Dugald McTavish Lumsden

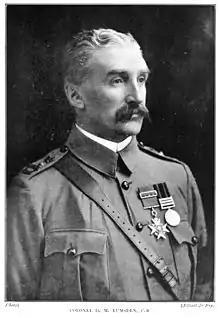
Colonel Dugald McTavish Lumsden

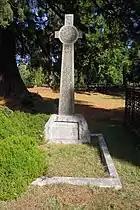
Lumsden's grave in Brookwood Cemetery in 2018

Colonel Dugald McTavish Lumsden CB (5 March 1851 – 10 May 1915) was a Scottish-born British army officer who founded the cavalry unit Lumsden's Horse in India in 1899.